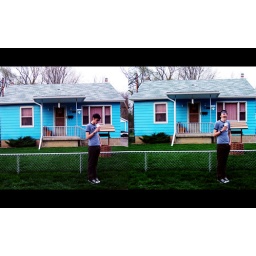
me in front of a blue house times two